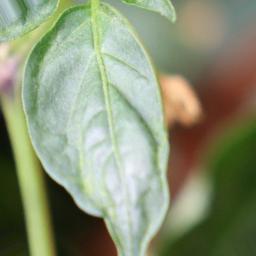
Label: mites_and_trips